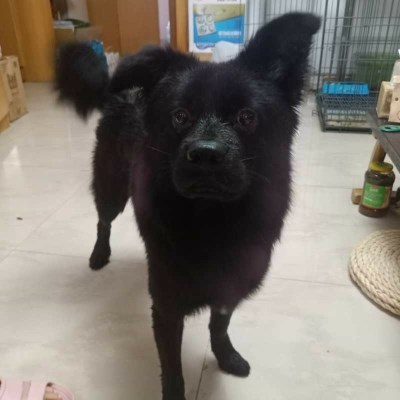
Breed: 3336-n000121-chinese_rural_dog